Chiasso railway station

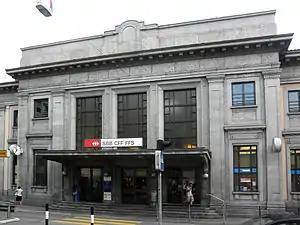
The station entrance in 2012

Chiasso railway station is a station owned by the Swiss Federal Railways (SBB CFF FFS). It serves the town of Chiasso, in the canton of Ticino, Switzerland, and is also a border station between Switzerland and Italy.